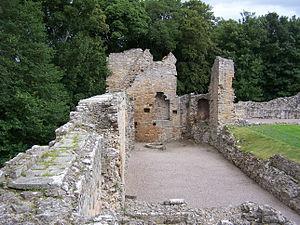
Le palais de Spynie ou château de Spynie est un palais épiscopal situé près d'Elgin, dans le nord de l'Écosse. Fondé au XIIᵉ siècle, il s'agit d'une des principales résidences des évêques de Moray jusqu'à l'abolition de l'épiscopat écossais en 1689.